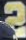
Number: 2